Tumacácori National Historical Park

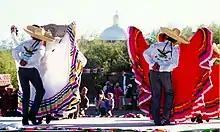
Folklórico dancers performing at Tumacácori's annual Fiesta

Tumacácori Museum was built in 1937 within what was then Tumacácori National Monument and is now Tumacácori National Historical Park. Designed by Scofield Delong, it contains interpretative displays relating to three historic missions preserved within the park, and includes artwork created by artist Herbert A. Collins.